Millarca Valenzuela

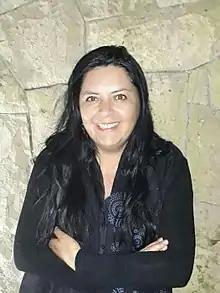
Valenzuela in 2018

Edith Millarca Valenzuela Picón is a Chilean geologist and meteorite expert. She has contributed to the study of meteorites that fall in the Atacama Desert in Chile.